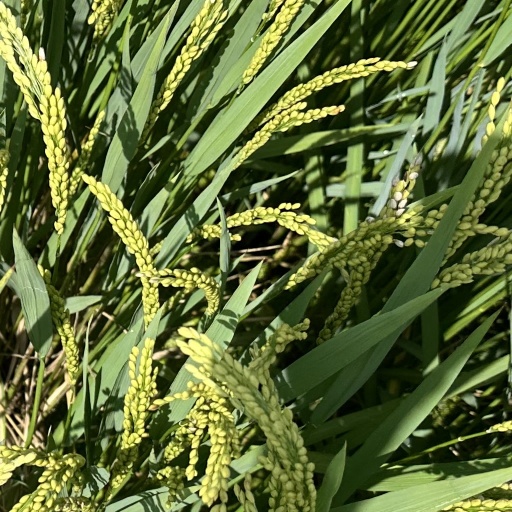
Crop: rice